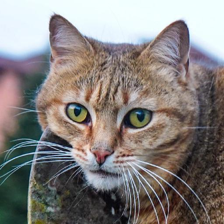
Label: animals